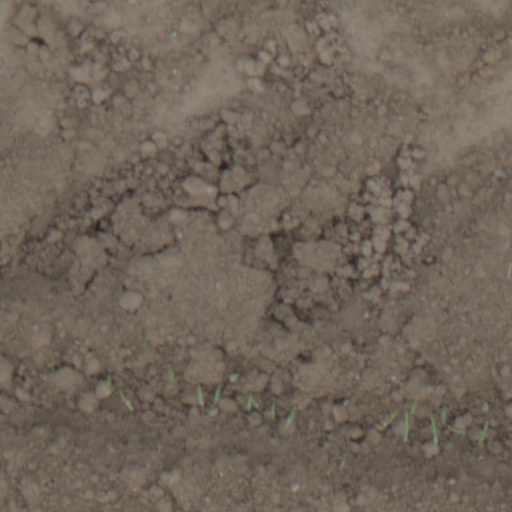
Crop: wheat